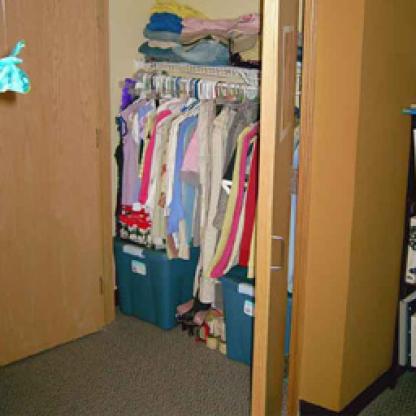
Scene: Indoor